Salford North (UK Parliament constituency)

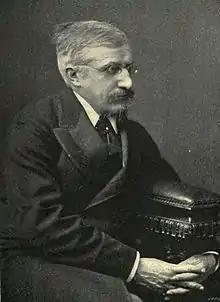
Arnold

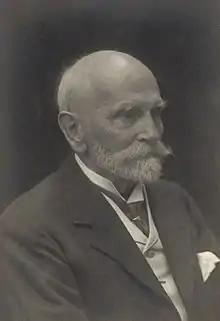
Byles

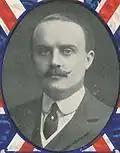
Potter

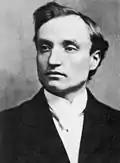
Tillett

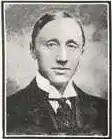
Mallet

Another General Election was required to take place before the end of 1915. The political parties had been making preparations for an election to take place and by July 1914, the following candidates had been selected;